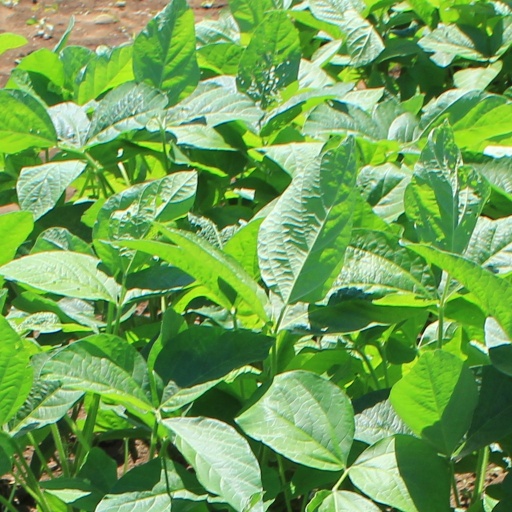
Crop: soybean